Tomas Totland

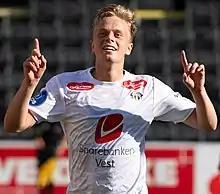
Totland with Sogndal in 2020

Tomas Olai Totland (born 28 September 1999) is a Norwegian footballer who plays as a right back for Major League Soccer club St. Louis City.